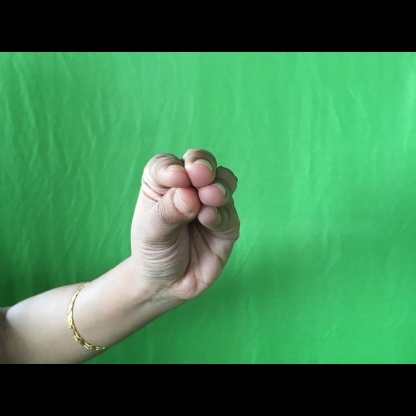
Mudra: Mukulam